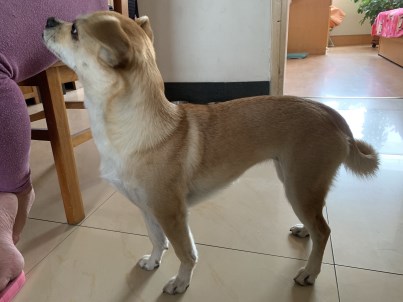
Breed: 3336-n000121-chinese_rural_dog